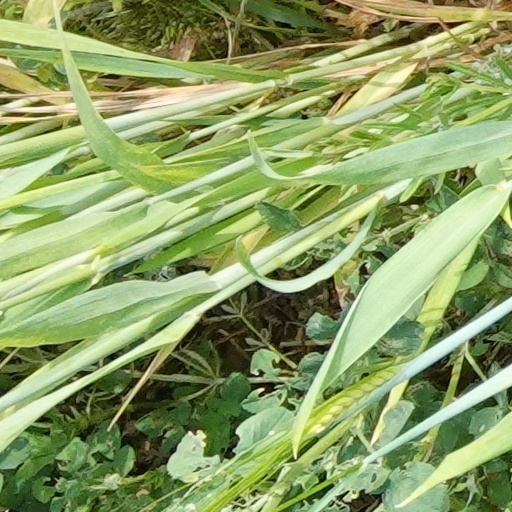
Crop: wheat